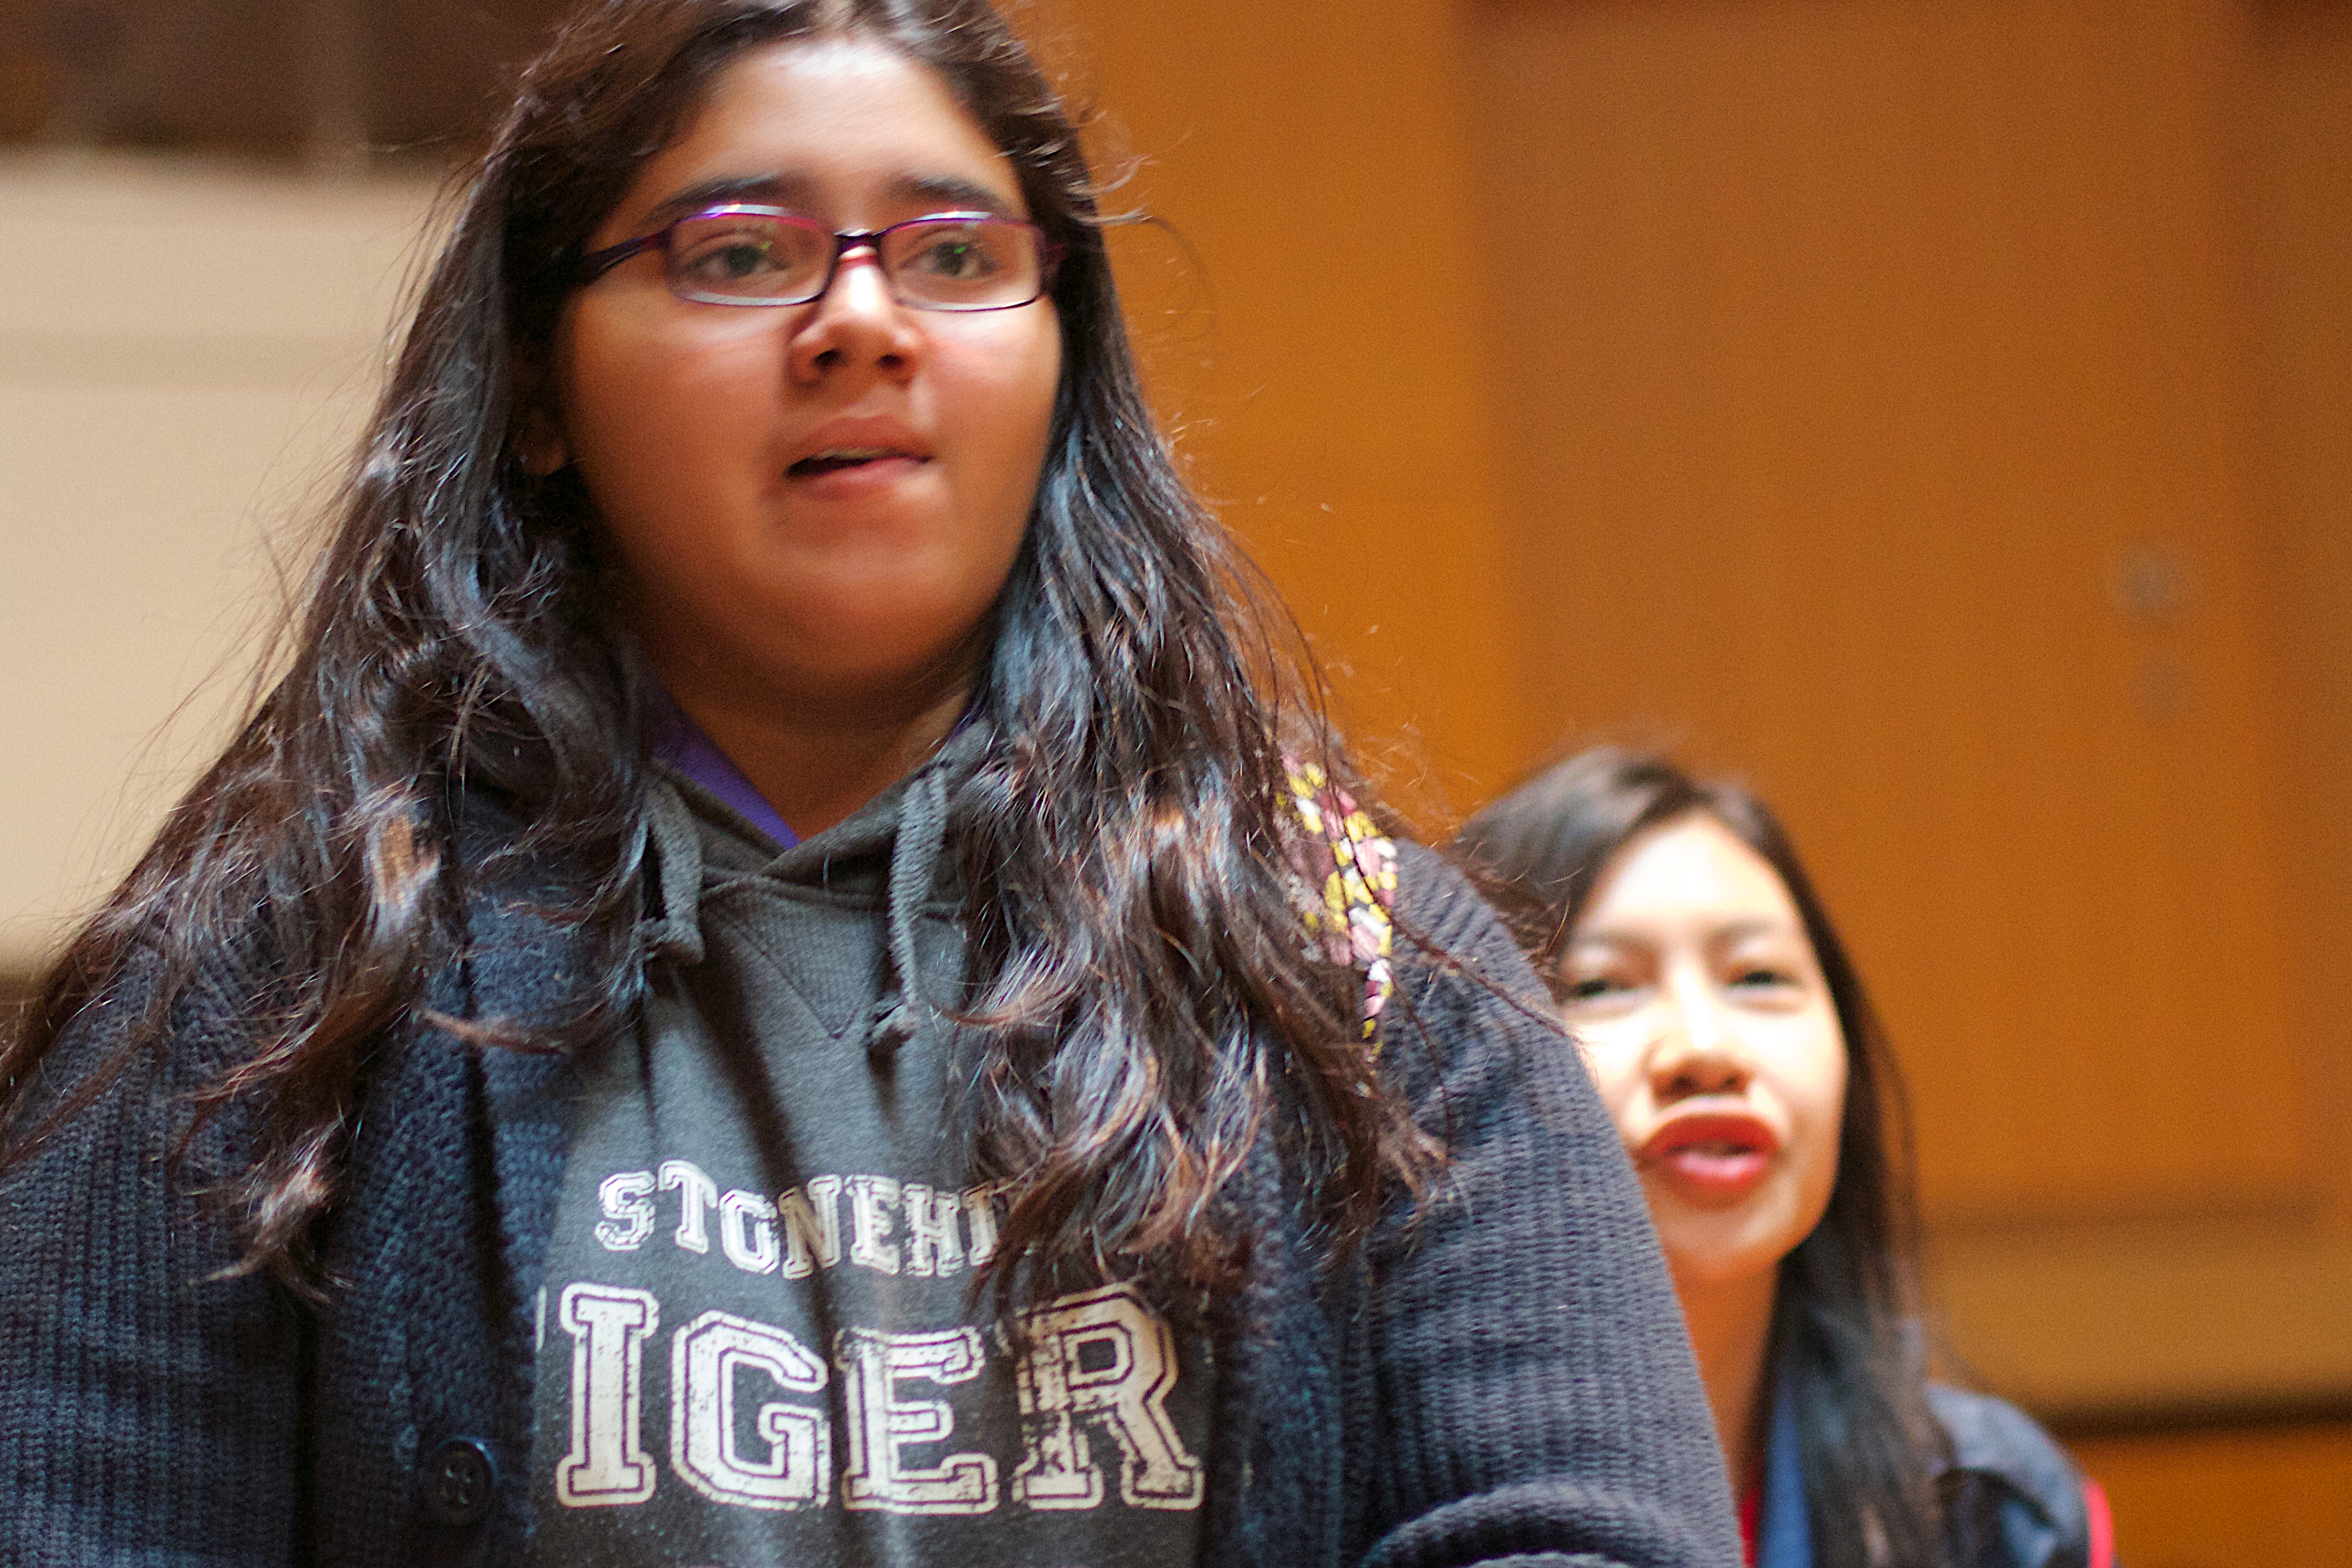
person, people, youth, singing, flatclass2013